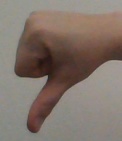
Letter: waw